10 Downing Street

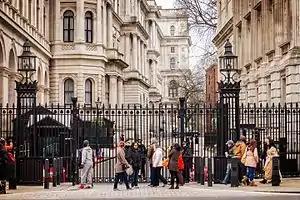
Gates at the main entrance of Downing Street

When William Kent rebuilt the interior between 1732 and 1734, his craftsmen created a stone triple staircase. The main section had no visible supports. With a wrought iron balustrade, embellished with a scroll design, and mahogany handrail, it rises from the garden floor to the third floor. Kent's staircase is the first architectural feature visitors see as they enter Number 10. Black and white engravings and photographs of all the past prime ministers decorate the wall. They are rearranged slightly to make room for a photograph of each new prime minister. There is one exception: Winston Churchill is represented in two photographs. At the bottom of the staircase are group photographs of prime ministers with their Cabinet ministers and representatives to imperial conferences.